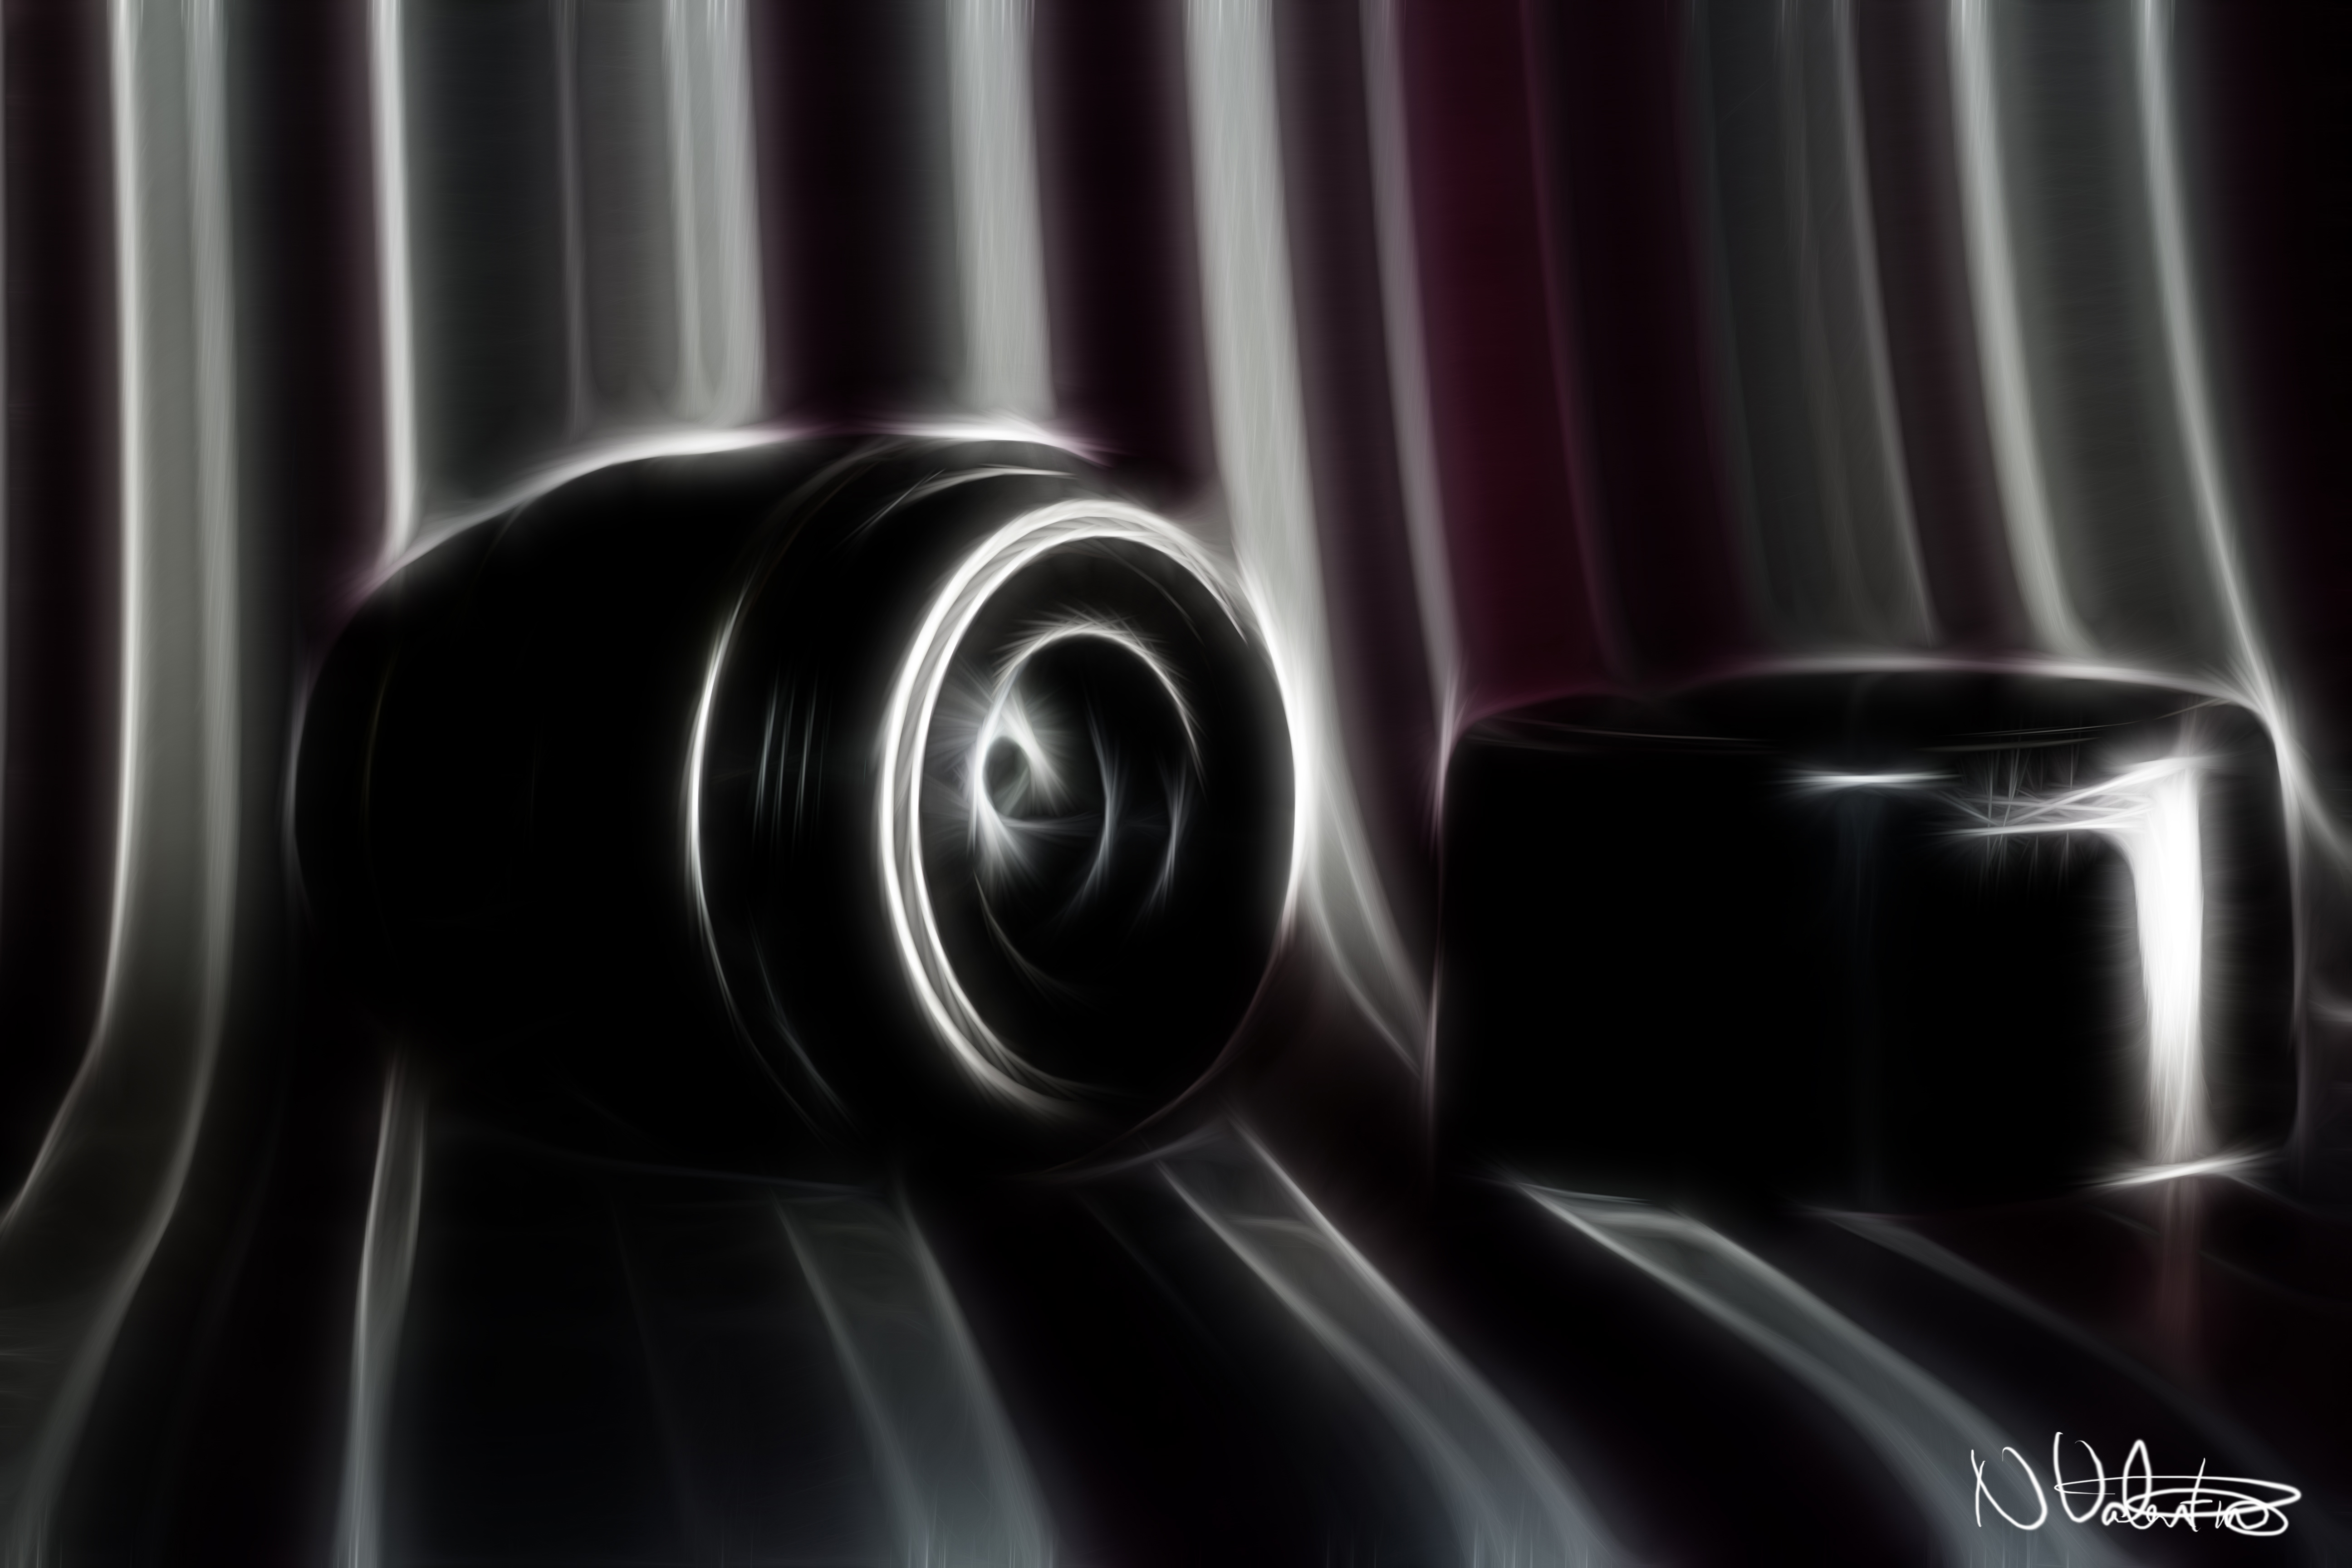
wheel, vehicle, black, 7d, tabletopphotography, canon60mmmacrousm, redfield, fractalius